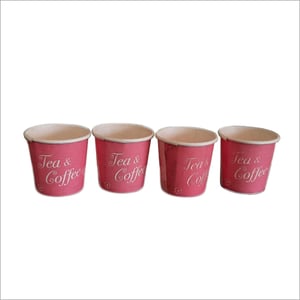
Label: paper